Anglicanism

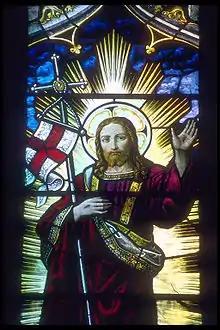
Jesus supporting an English flag and staff in the crook of his right arm depicted in a stained glass window in Rochester Cathedral in Rochester, Kent, England

The word "Anglican" originates in , a phrase from Magna Carta dated 15 June 1215, meaning 'the English Church shall be free'. Adherents of Anglicanism are called "Anglicans". As an adjective, "Anglican" is used to describe the people, institutions, churches, liturgical traditions, and theological concepts developed by the Church of England.